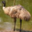
Label: bird